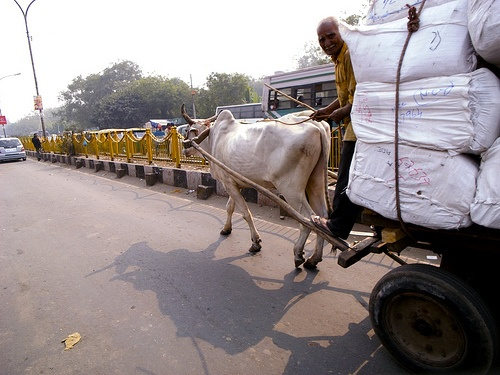
an image of a bull carrying cargo down the street
a cow pulling a lot of cargo with a person on the cargo
An elderly man guides an ox drawn cart up the street.
A cow pulling a wagon loaded with supplies.
A person directs their animal down the street for a delivery.